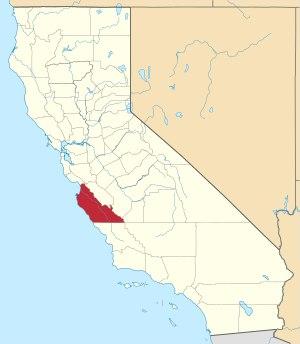
Ceci est la liste des lieux historiques inscrits sur le registre national dans le comté de Monterey en Californie.